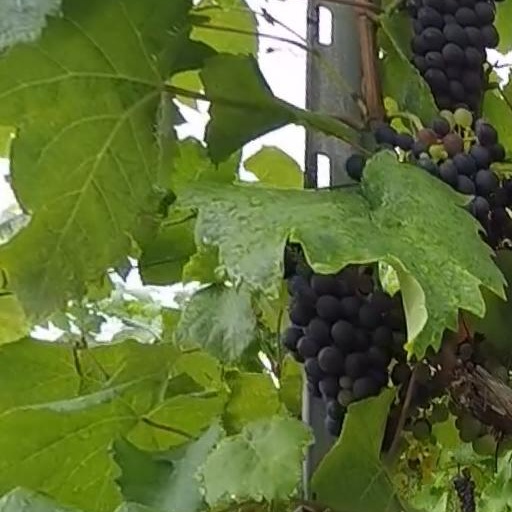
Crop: grape